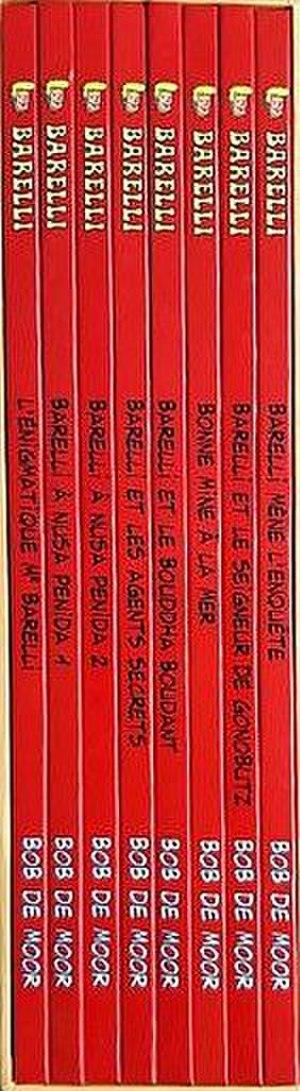
Intégrale Barelli
Barelli est une série de bande dessinée d'aventure humoristique franco-belge créée par l'auteur Bob de Moor pour le journal de Tintin en juillet 1950 avant de la publier en album aux Éditions du Lombard à partir de 1956 dans la Collection du Lombard.